Pepita Embil

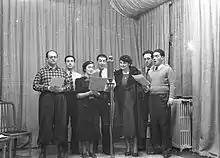
Embil (woman to the right) recording four Basque songs with Eresoinka members in Paris on February 3, 1938

Embil was asked to join the company of the Teatro Calderón in Madrid periodically from 1940 to 1945. The soprano and some friends from the Teatro Calderón founded the Ases líricos, a zarzuela company that had many successes over the course of the next several decades. Many of the members of the company were among the best zarzuela singers in the country. She and her husband performed all across Spain as part of the troupe, which was headed by singer and impresario Antonio Medio. Embil soon became one of the favorite singers of several leading Spanish composers, including Moreno Torroba, Pablo Sorozábal, and Jacinto Guerrero.